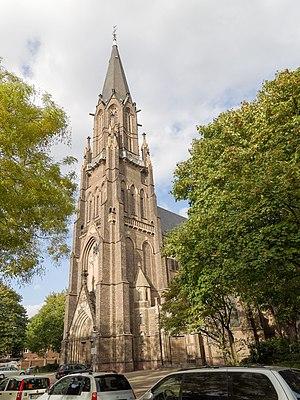
L'Église Saint-Jean-Baptiste de Krefeld est une église catholique située dans la ville de Krefeld en Allemagne.